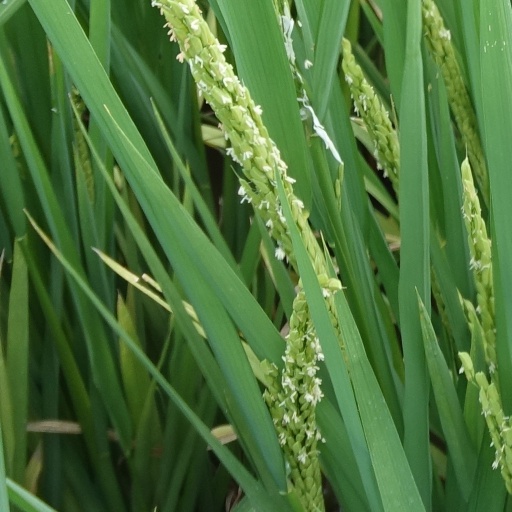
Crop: rice